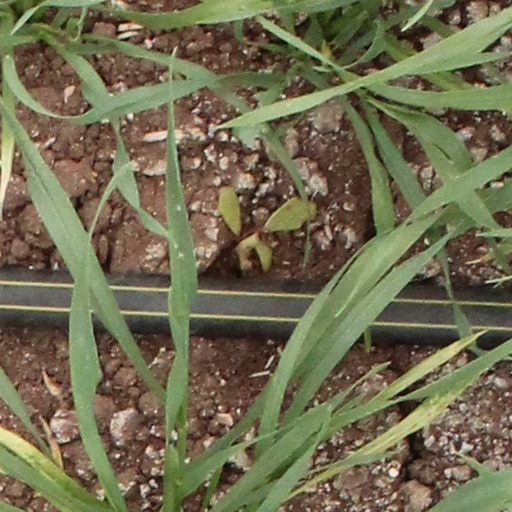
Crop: wheat